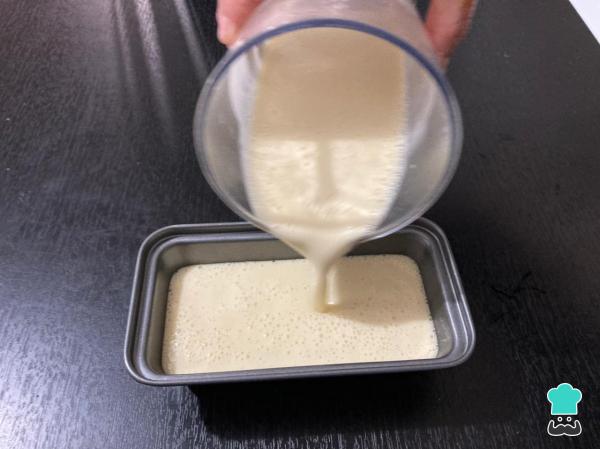
Después de unir todos los ingredientes, comprueba el sabor y lleva la mezcla al congelador aproximadamente 1 hora o hasta que se solidifique. Posteriormente debes llevarlo al refrigerador, puede durar 15 días fácilmente.